Maniapoto

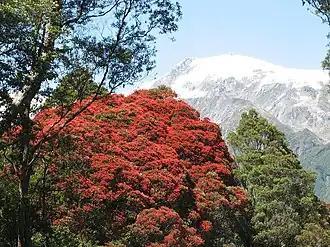
A rātā tree in flower.

Maniapoto’s son, Rōrā, married Kura-mōnehu of Ngāti Hia and settled at Mōtaki-ora, to the north of Te Kūiti. She fell out with Rōrā, went off to visit her family in Mōkau, and returned with a group of Ngāti Taki (a hapū of Ngāti Tama). The fact that she served the best food to a member of this group, Tuakina, led Rōrā to suspect that Kura-mōnehu had had sex with him and during an argument, she revealed that she had, so he murdered Tuakina. Te Matapihi says that the Rōrā murdered Kura-mōnehu’s brothers, rather than her lover.